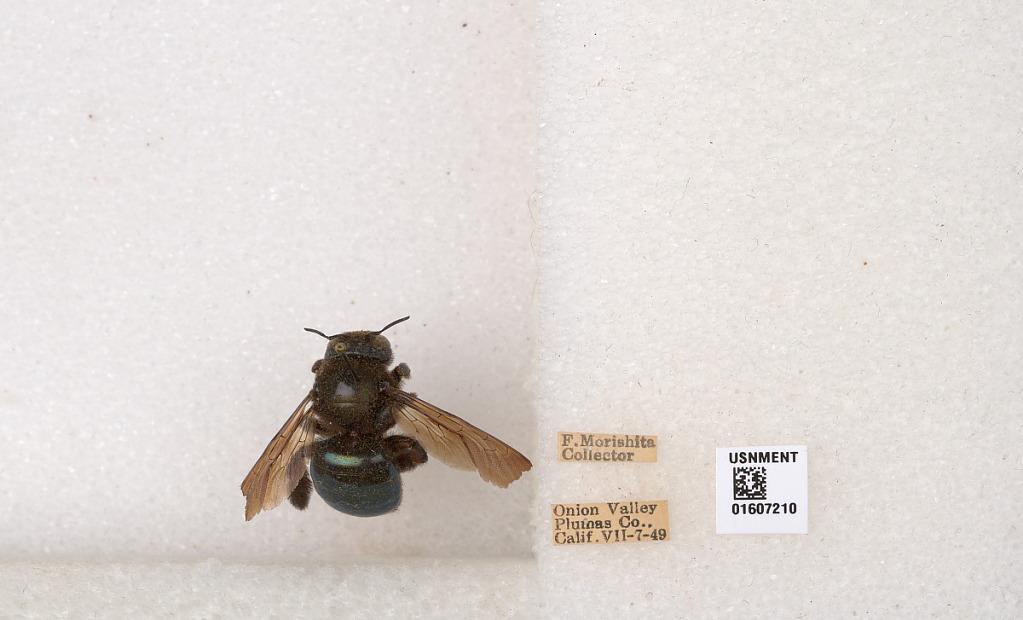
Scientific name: Xylocopa (Xylocopoides) californica californica Cresson
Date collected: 1949-7-7
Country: United States
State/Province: California
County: Plumas
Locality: Onion Valley
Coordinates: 39.7957, -120.882